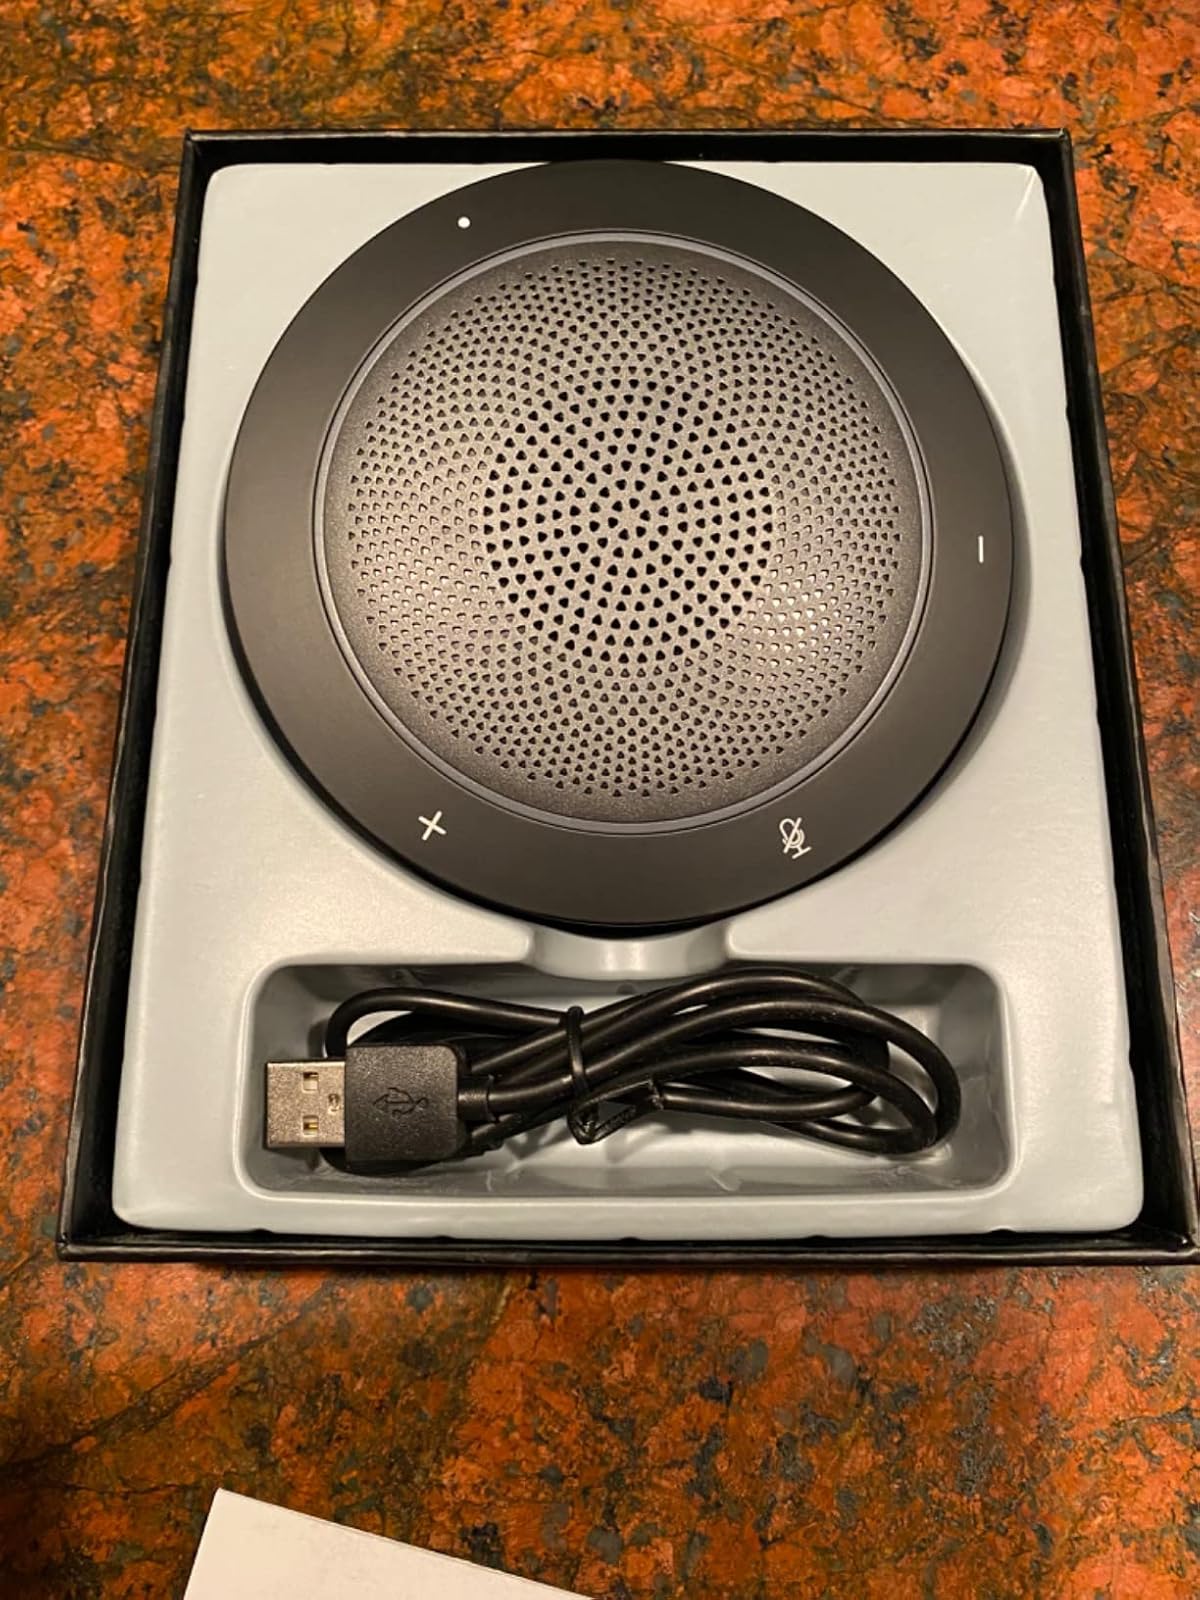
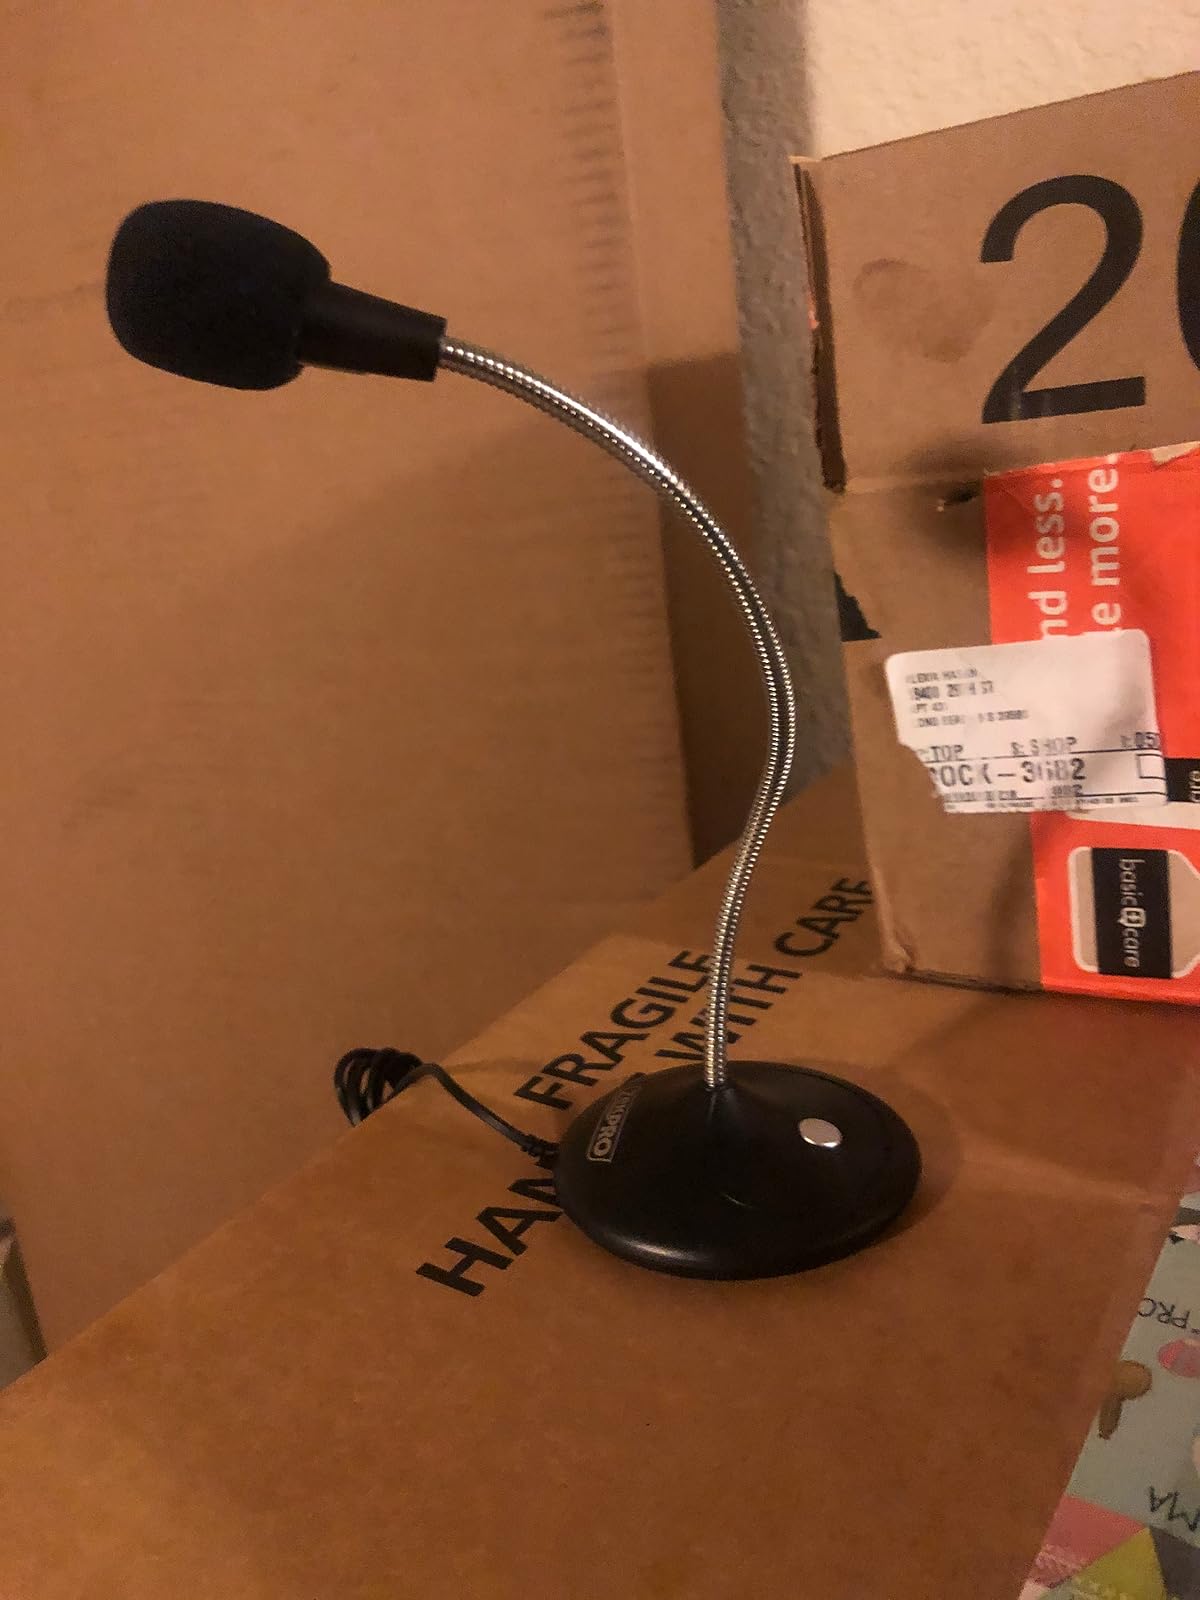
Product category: microphone
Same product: no